Tom Campbell Black

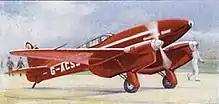
de Havilland DH.88 Comet racer G-ACSS, "Grosvenor House", flown by Tom Campbell Black.

He was the son of Alice Jean McCullough and Hugh Milner Black. He became a world-famous aviator when he and C. W. A. Scott won the London to Melbourne Centenary Air Race in 1934.